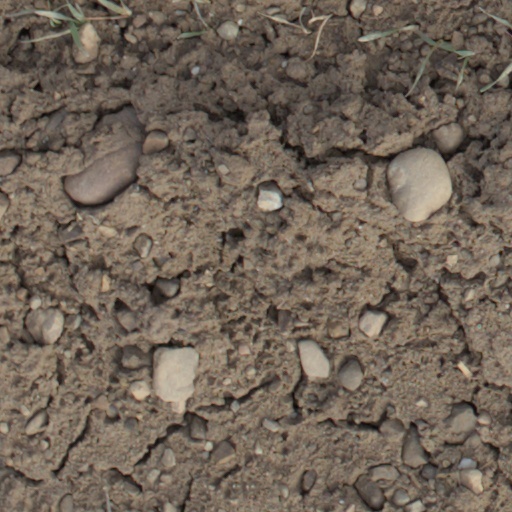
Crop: wheat